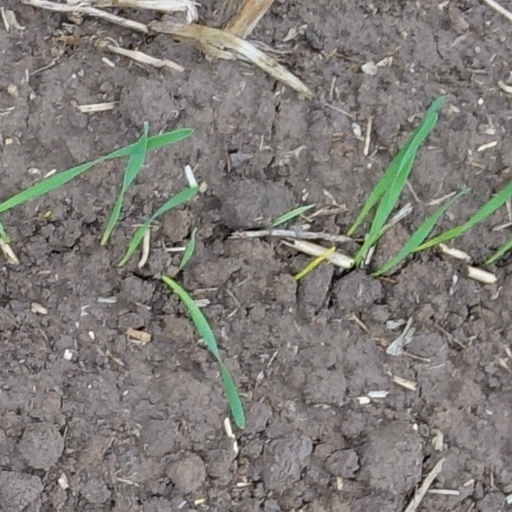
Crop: wheat